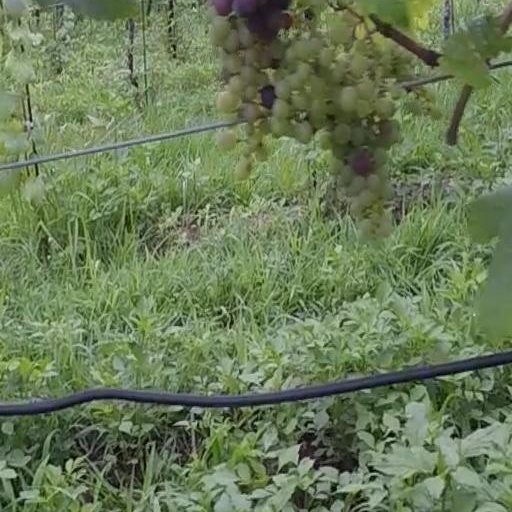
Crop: grape